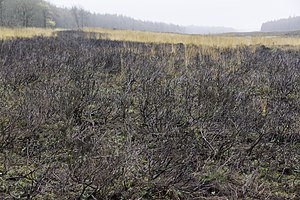
Hede
Hedepleje ved afbrænding af gammel lyng i Kompedal Plantage.
hedepleje ved afbrænding af gammel lyng
En hede er et stykke menneskeskabt natur. Den opstod på steder, hvor udpining, afbrænding, skrælning af tørv og afgræsning standsede successionen tilbage mod blandet løvskov. Heder hører til blandt de lysåbne landskaber, der er stærkt truede på grund af opdyrkning og ammoniumholdig nedbør, og fordi de "springer i skov", hvis man ikke forhindrer det.